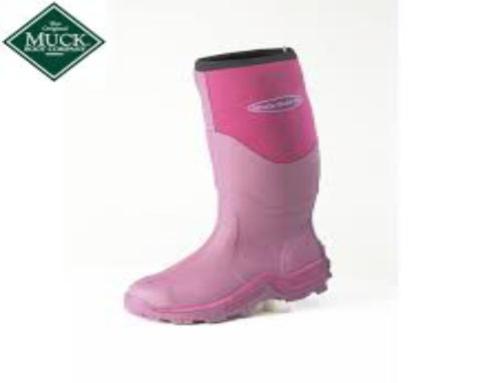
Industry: Clothes